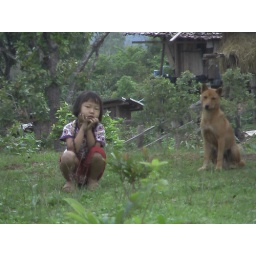
Little girl and her dog in Northern Thailand. They both seemed interested in what we were doing!